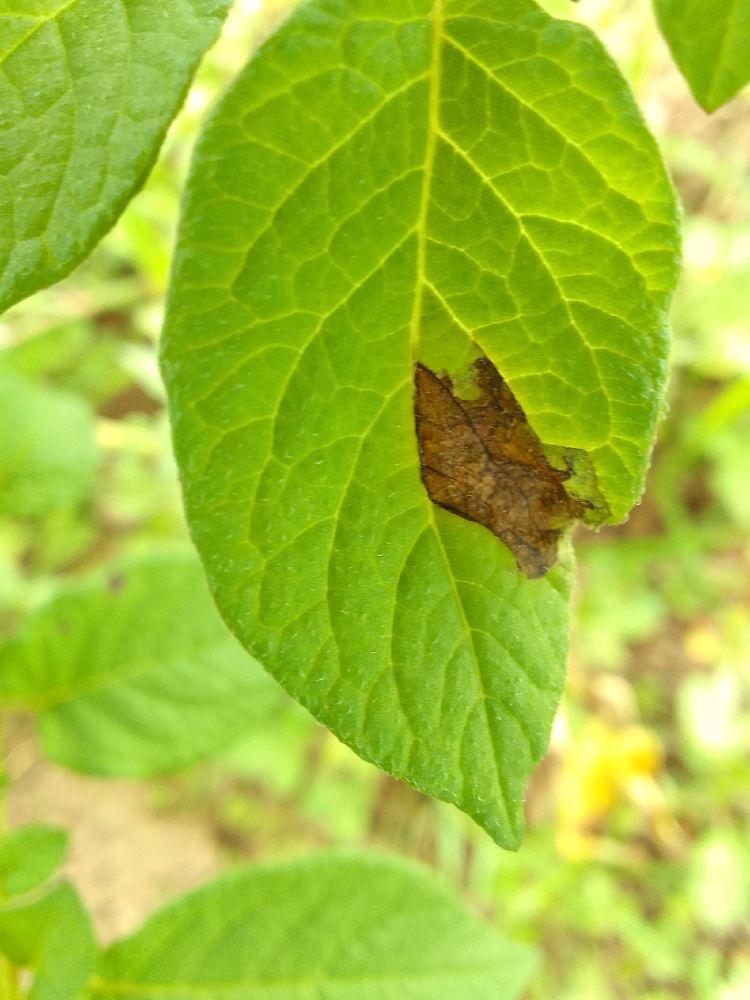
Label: Late blight